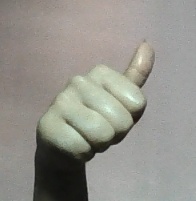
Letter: aleff